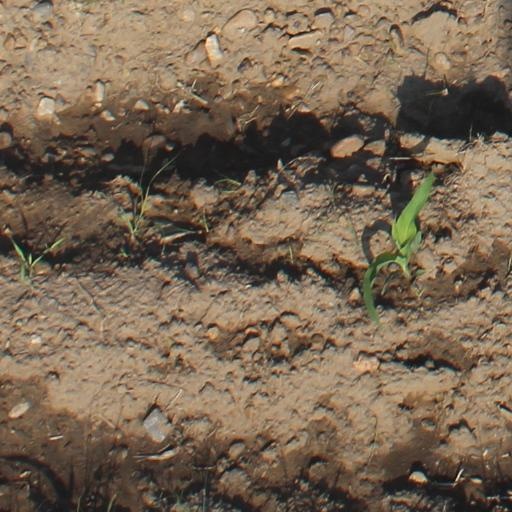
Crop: maize; corn